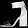
Label: Sandal